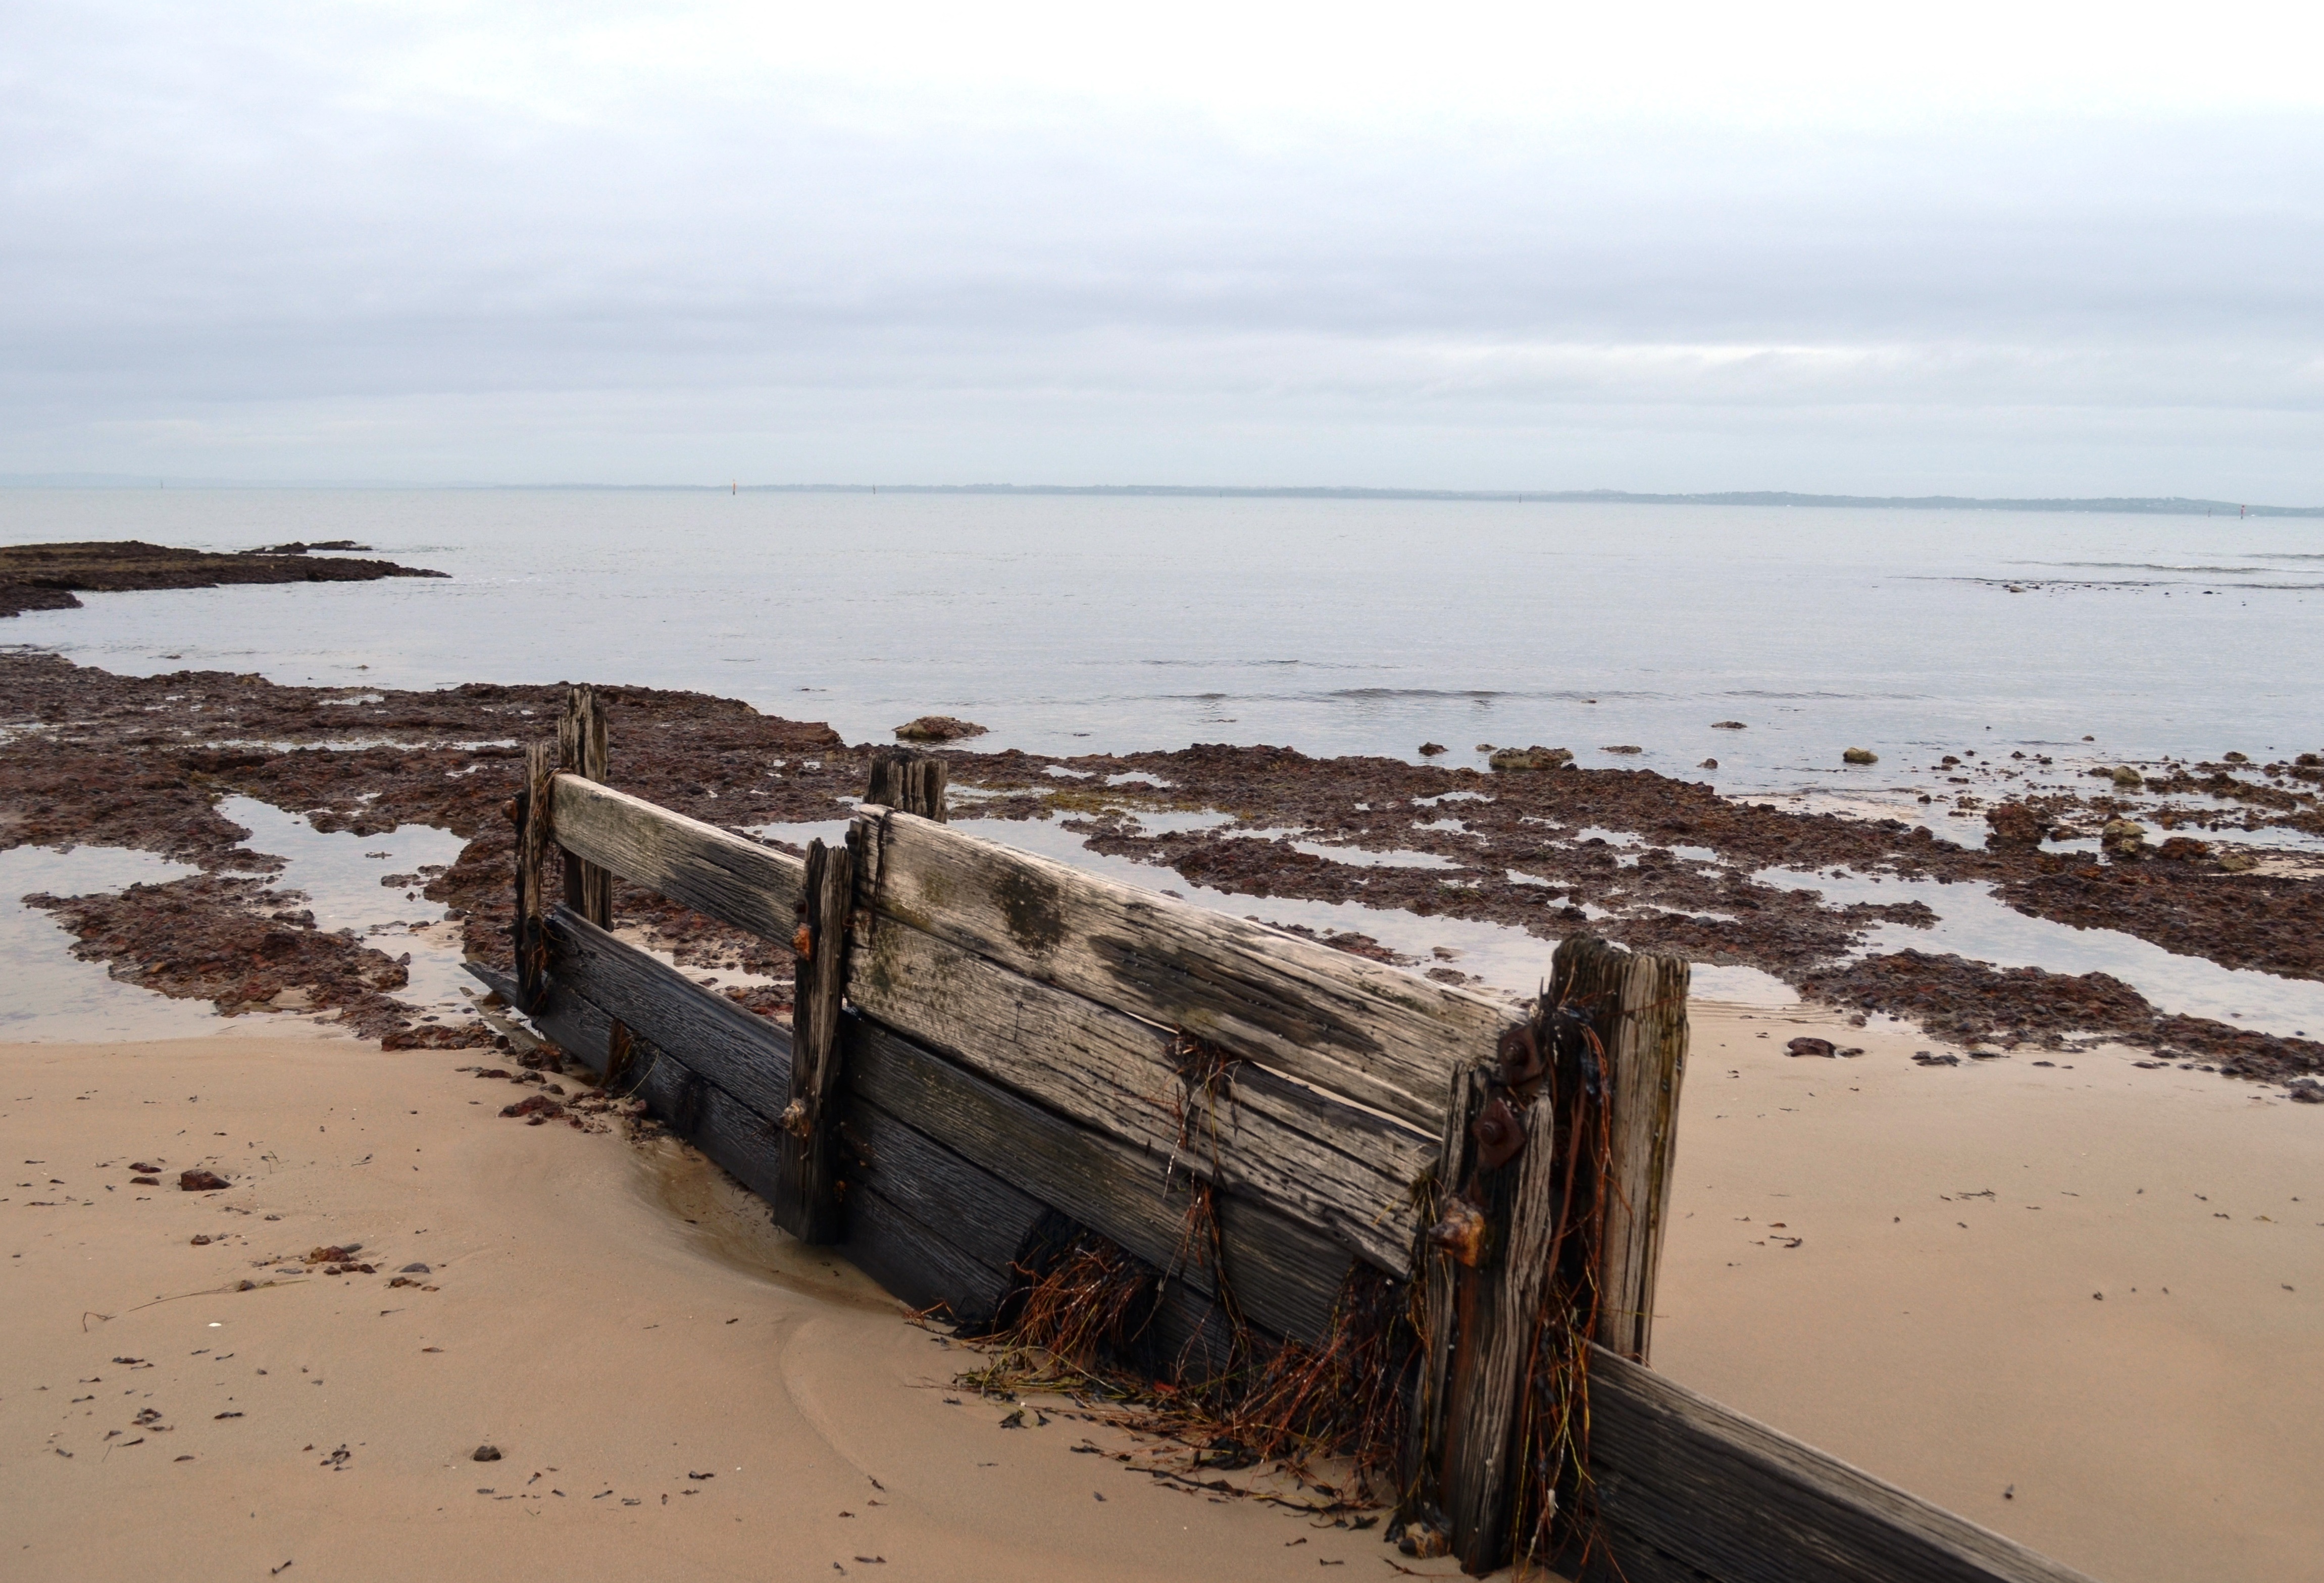
beach, sea, coast, nature, sand, ocean, shore, wave, pier, vehicle, scenic, bay, material, body of water, australia, wetland, victoria, habitat, breakwater, shipwreck, mudflat, natural environment